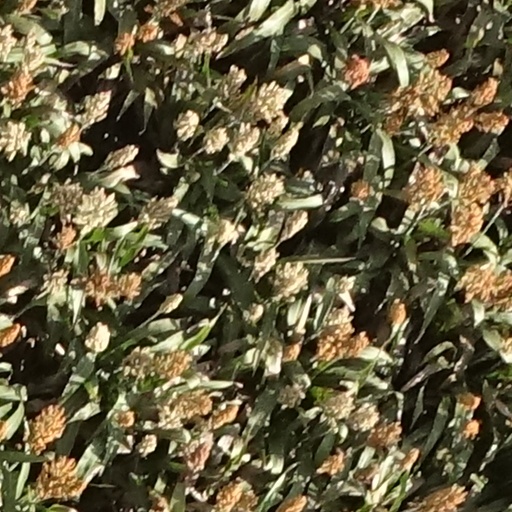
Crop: sorghum